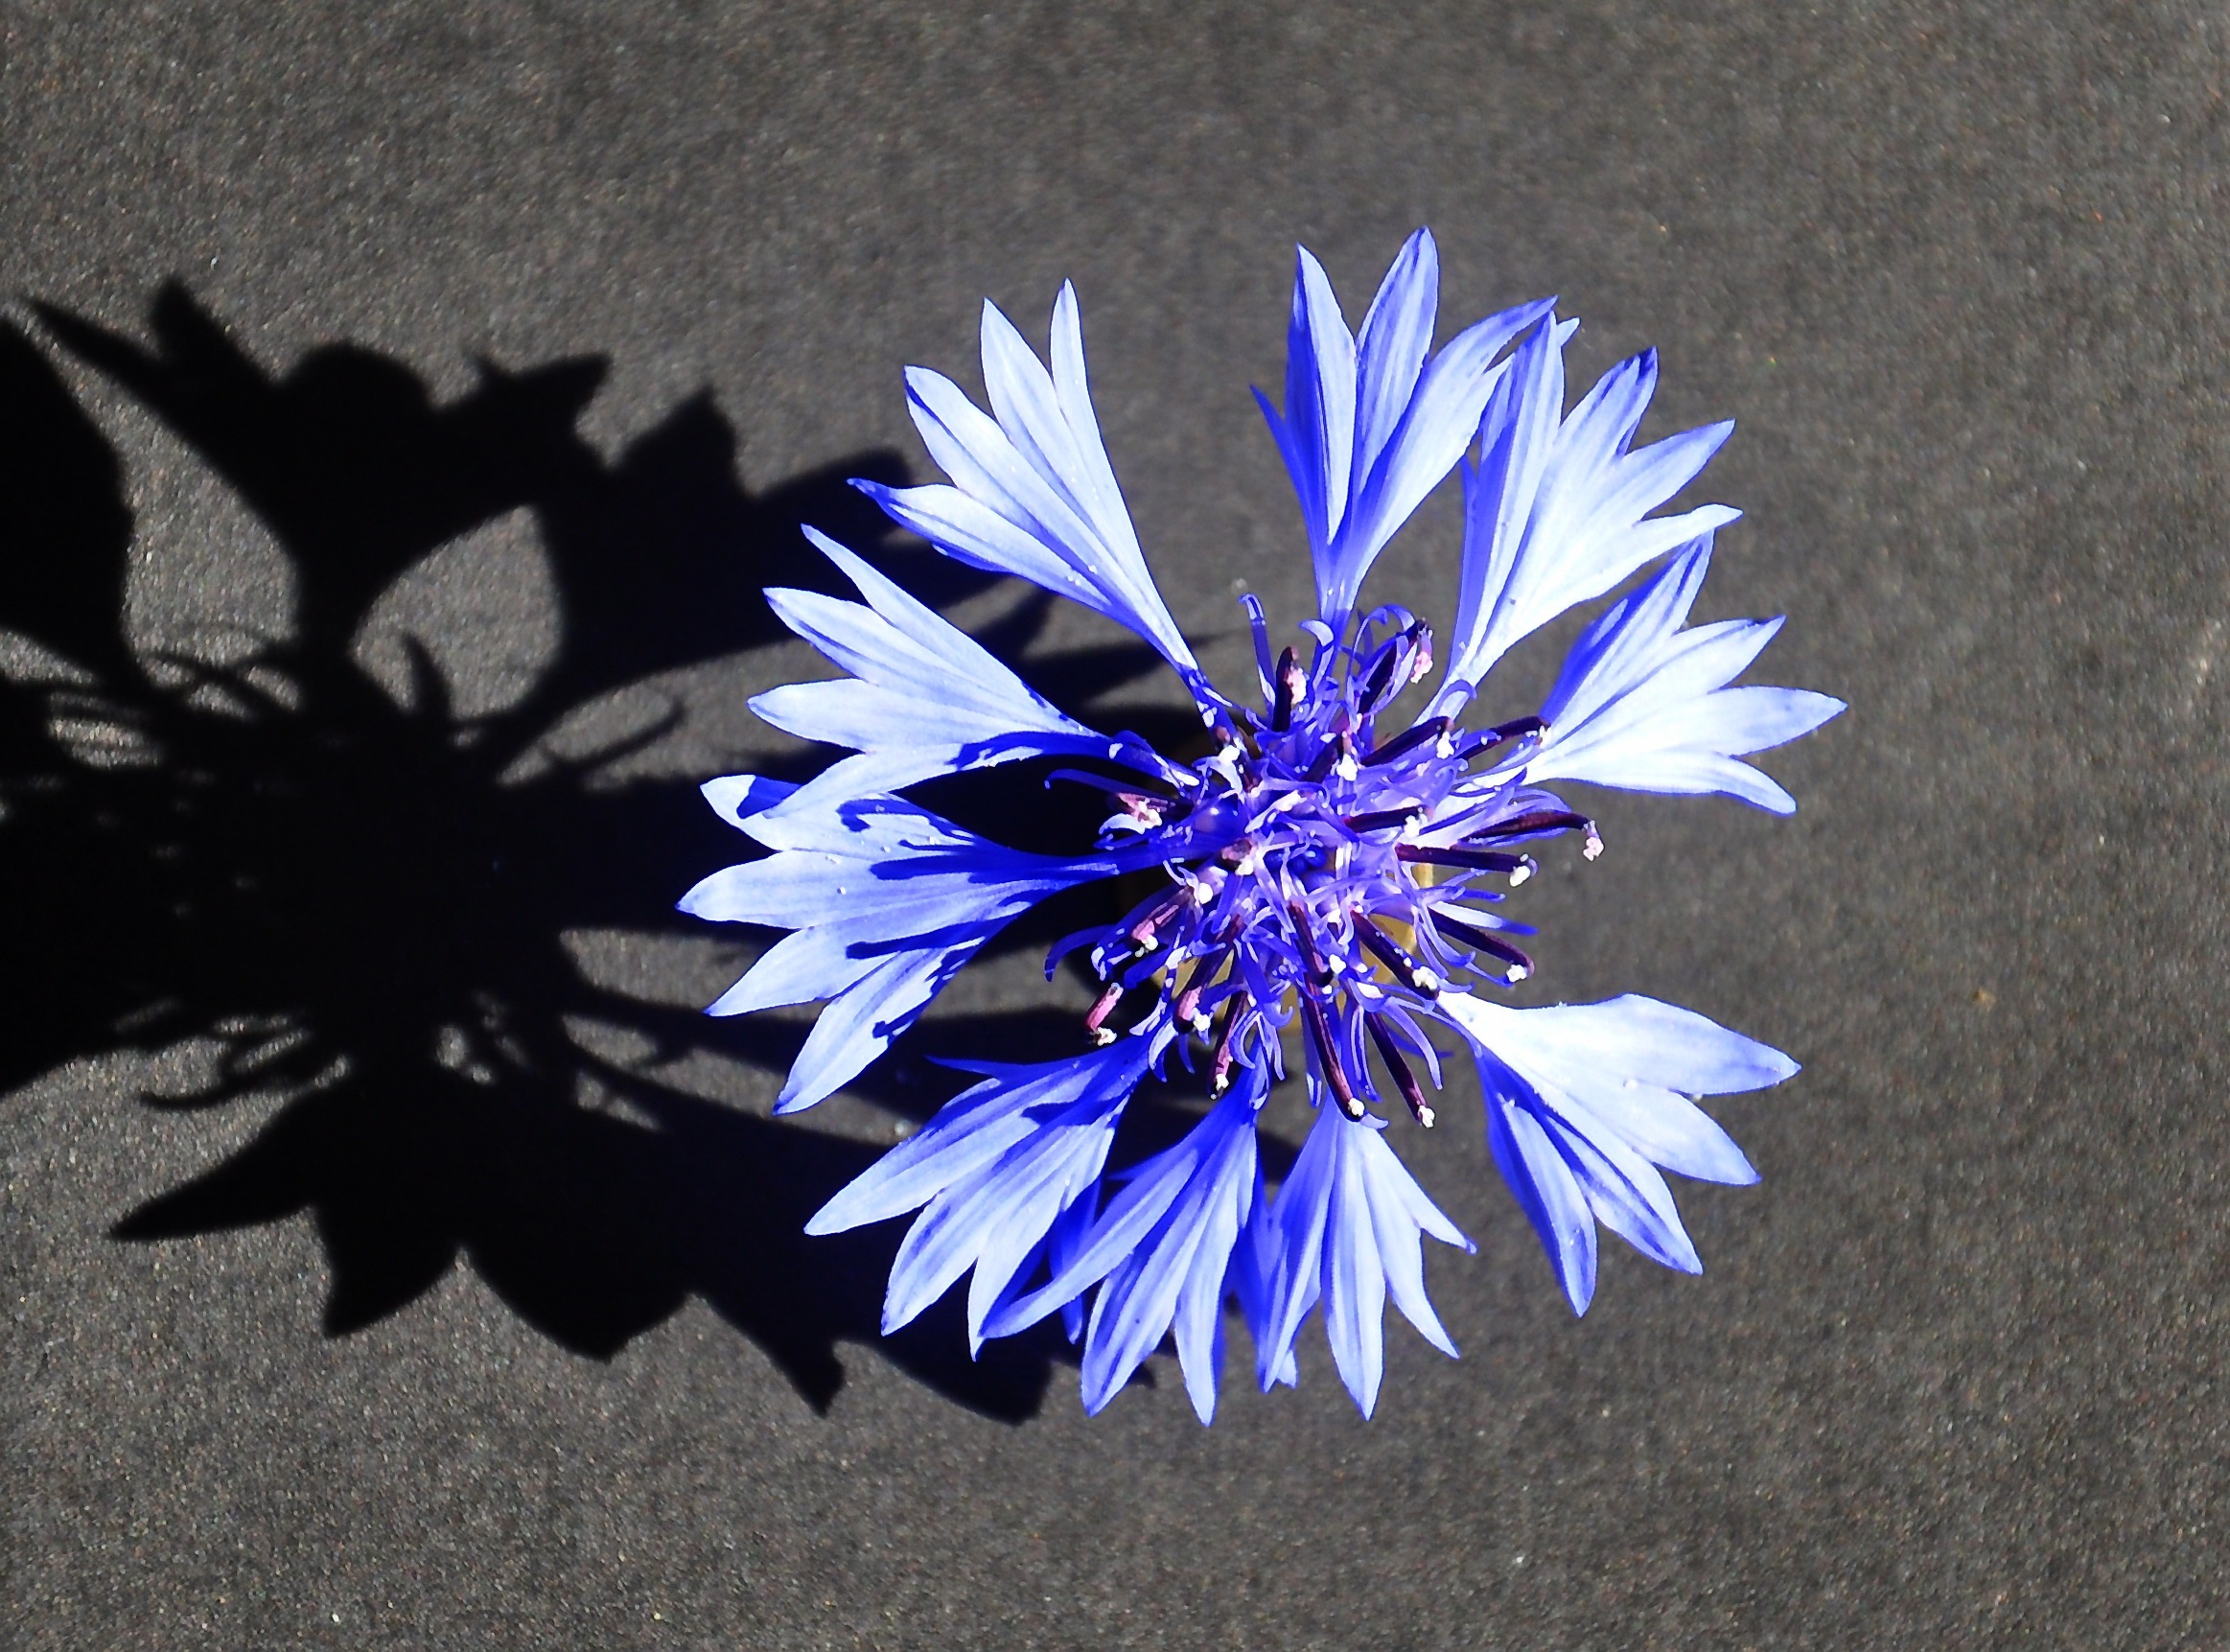
field, wheel, flower, petal, wild, produce, blue, wildflower, cornflower, jewellery, summer plants, fashion accessory